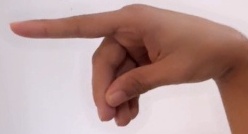
ASL sign: P